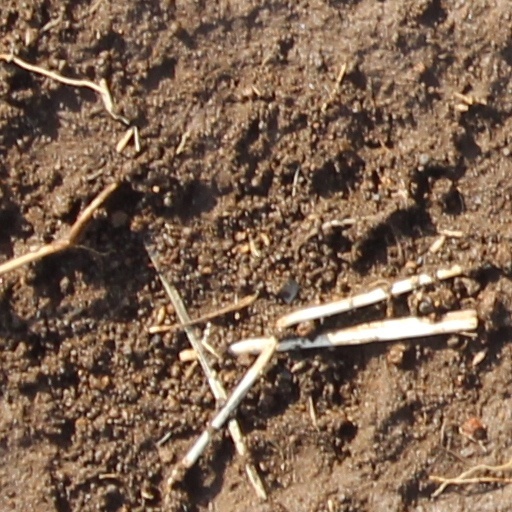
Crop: wheat